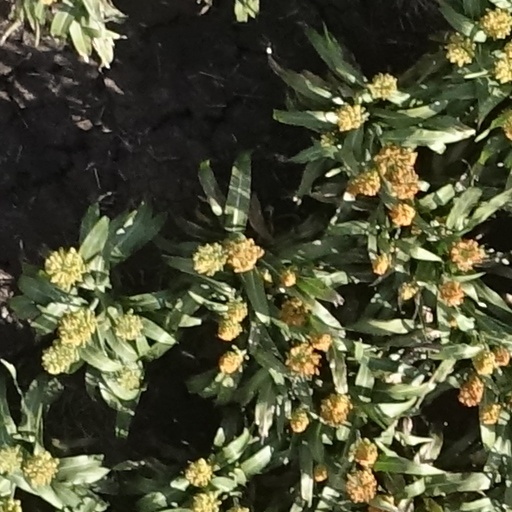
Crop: sorghum